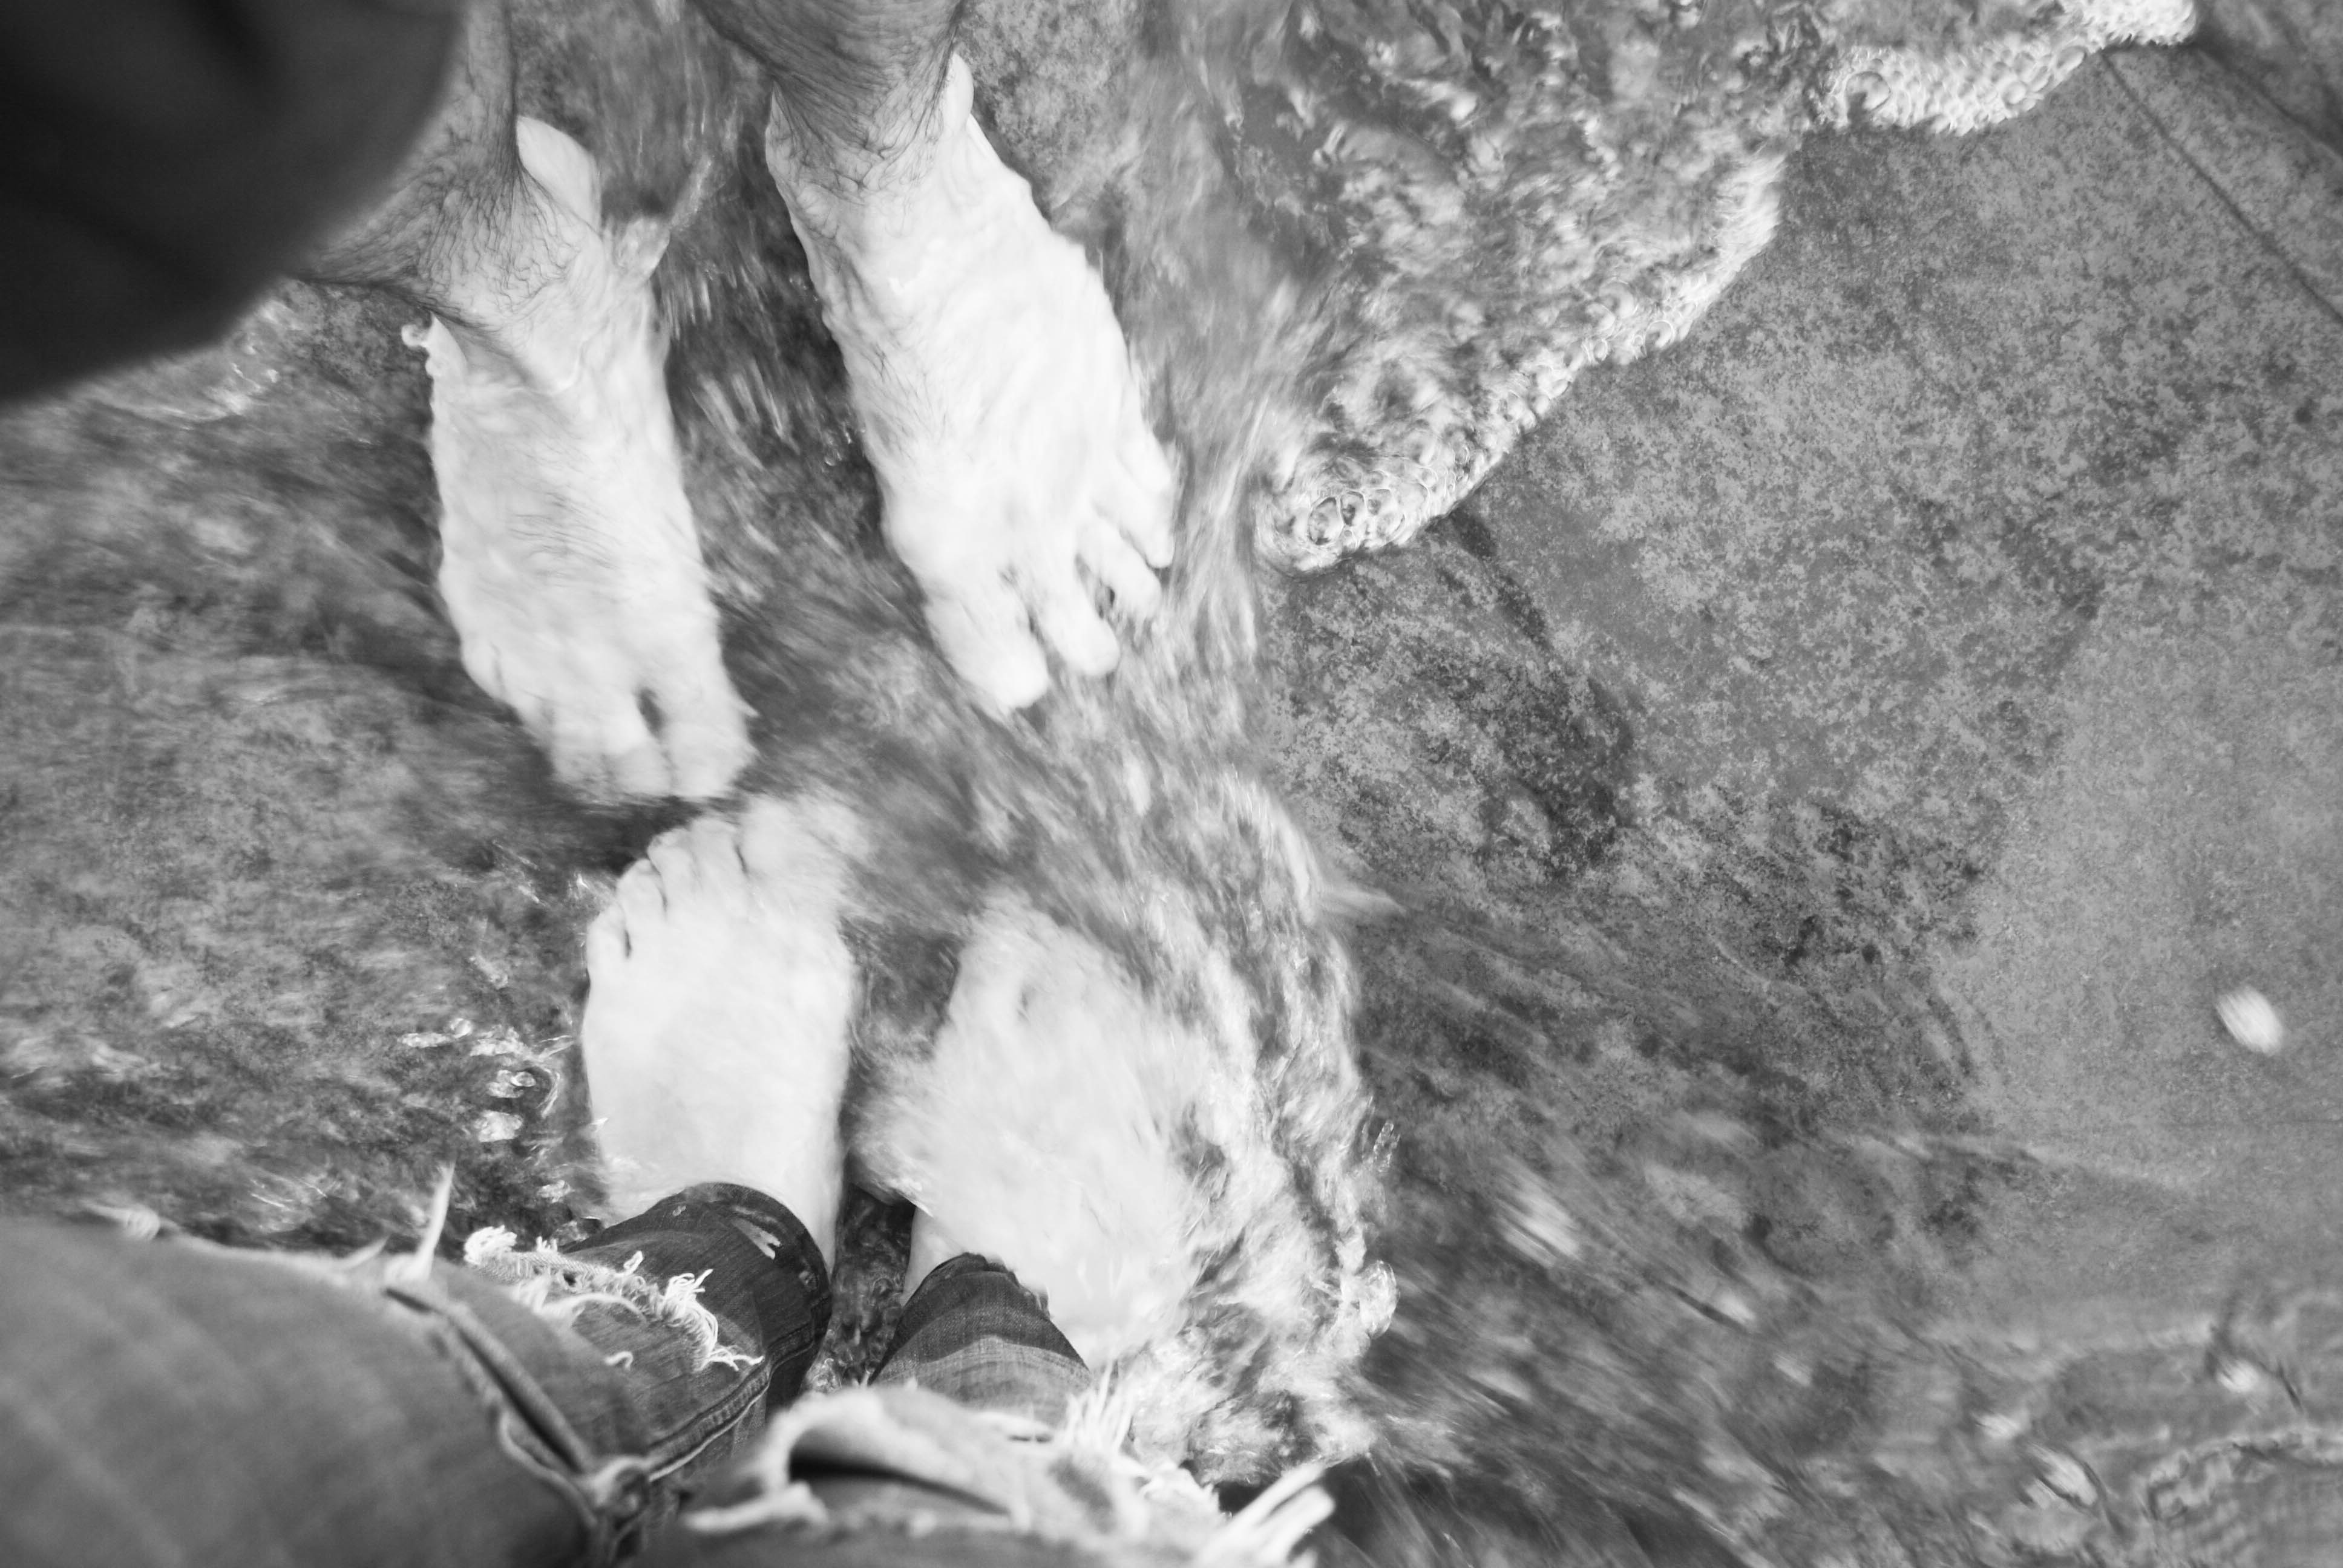
rock, black and white, formation, cave, monochrome, geology, caving, monochrome photography